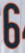
Number: 6